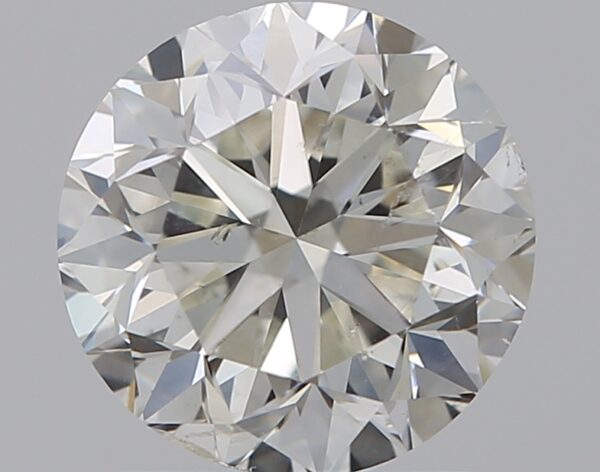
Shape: round
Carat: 1.5
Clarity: SI1
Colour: J
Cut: GD
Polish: EX
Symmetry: VG
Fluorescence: N
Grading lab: GIA
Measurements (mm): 6.99 x 7.06 x 4.62